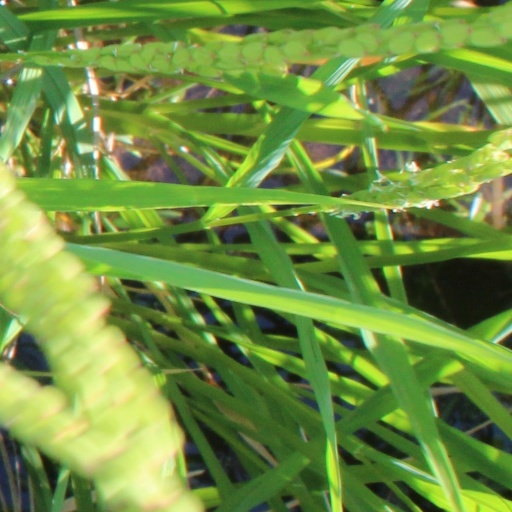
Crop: rice